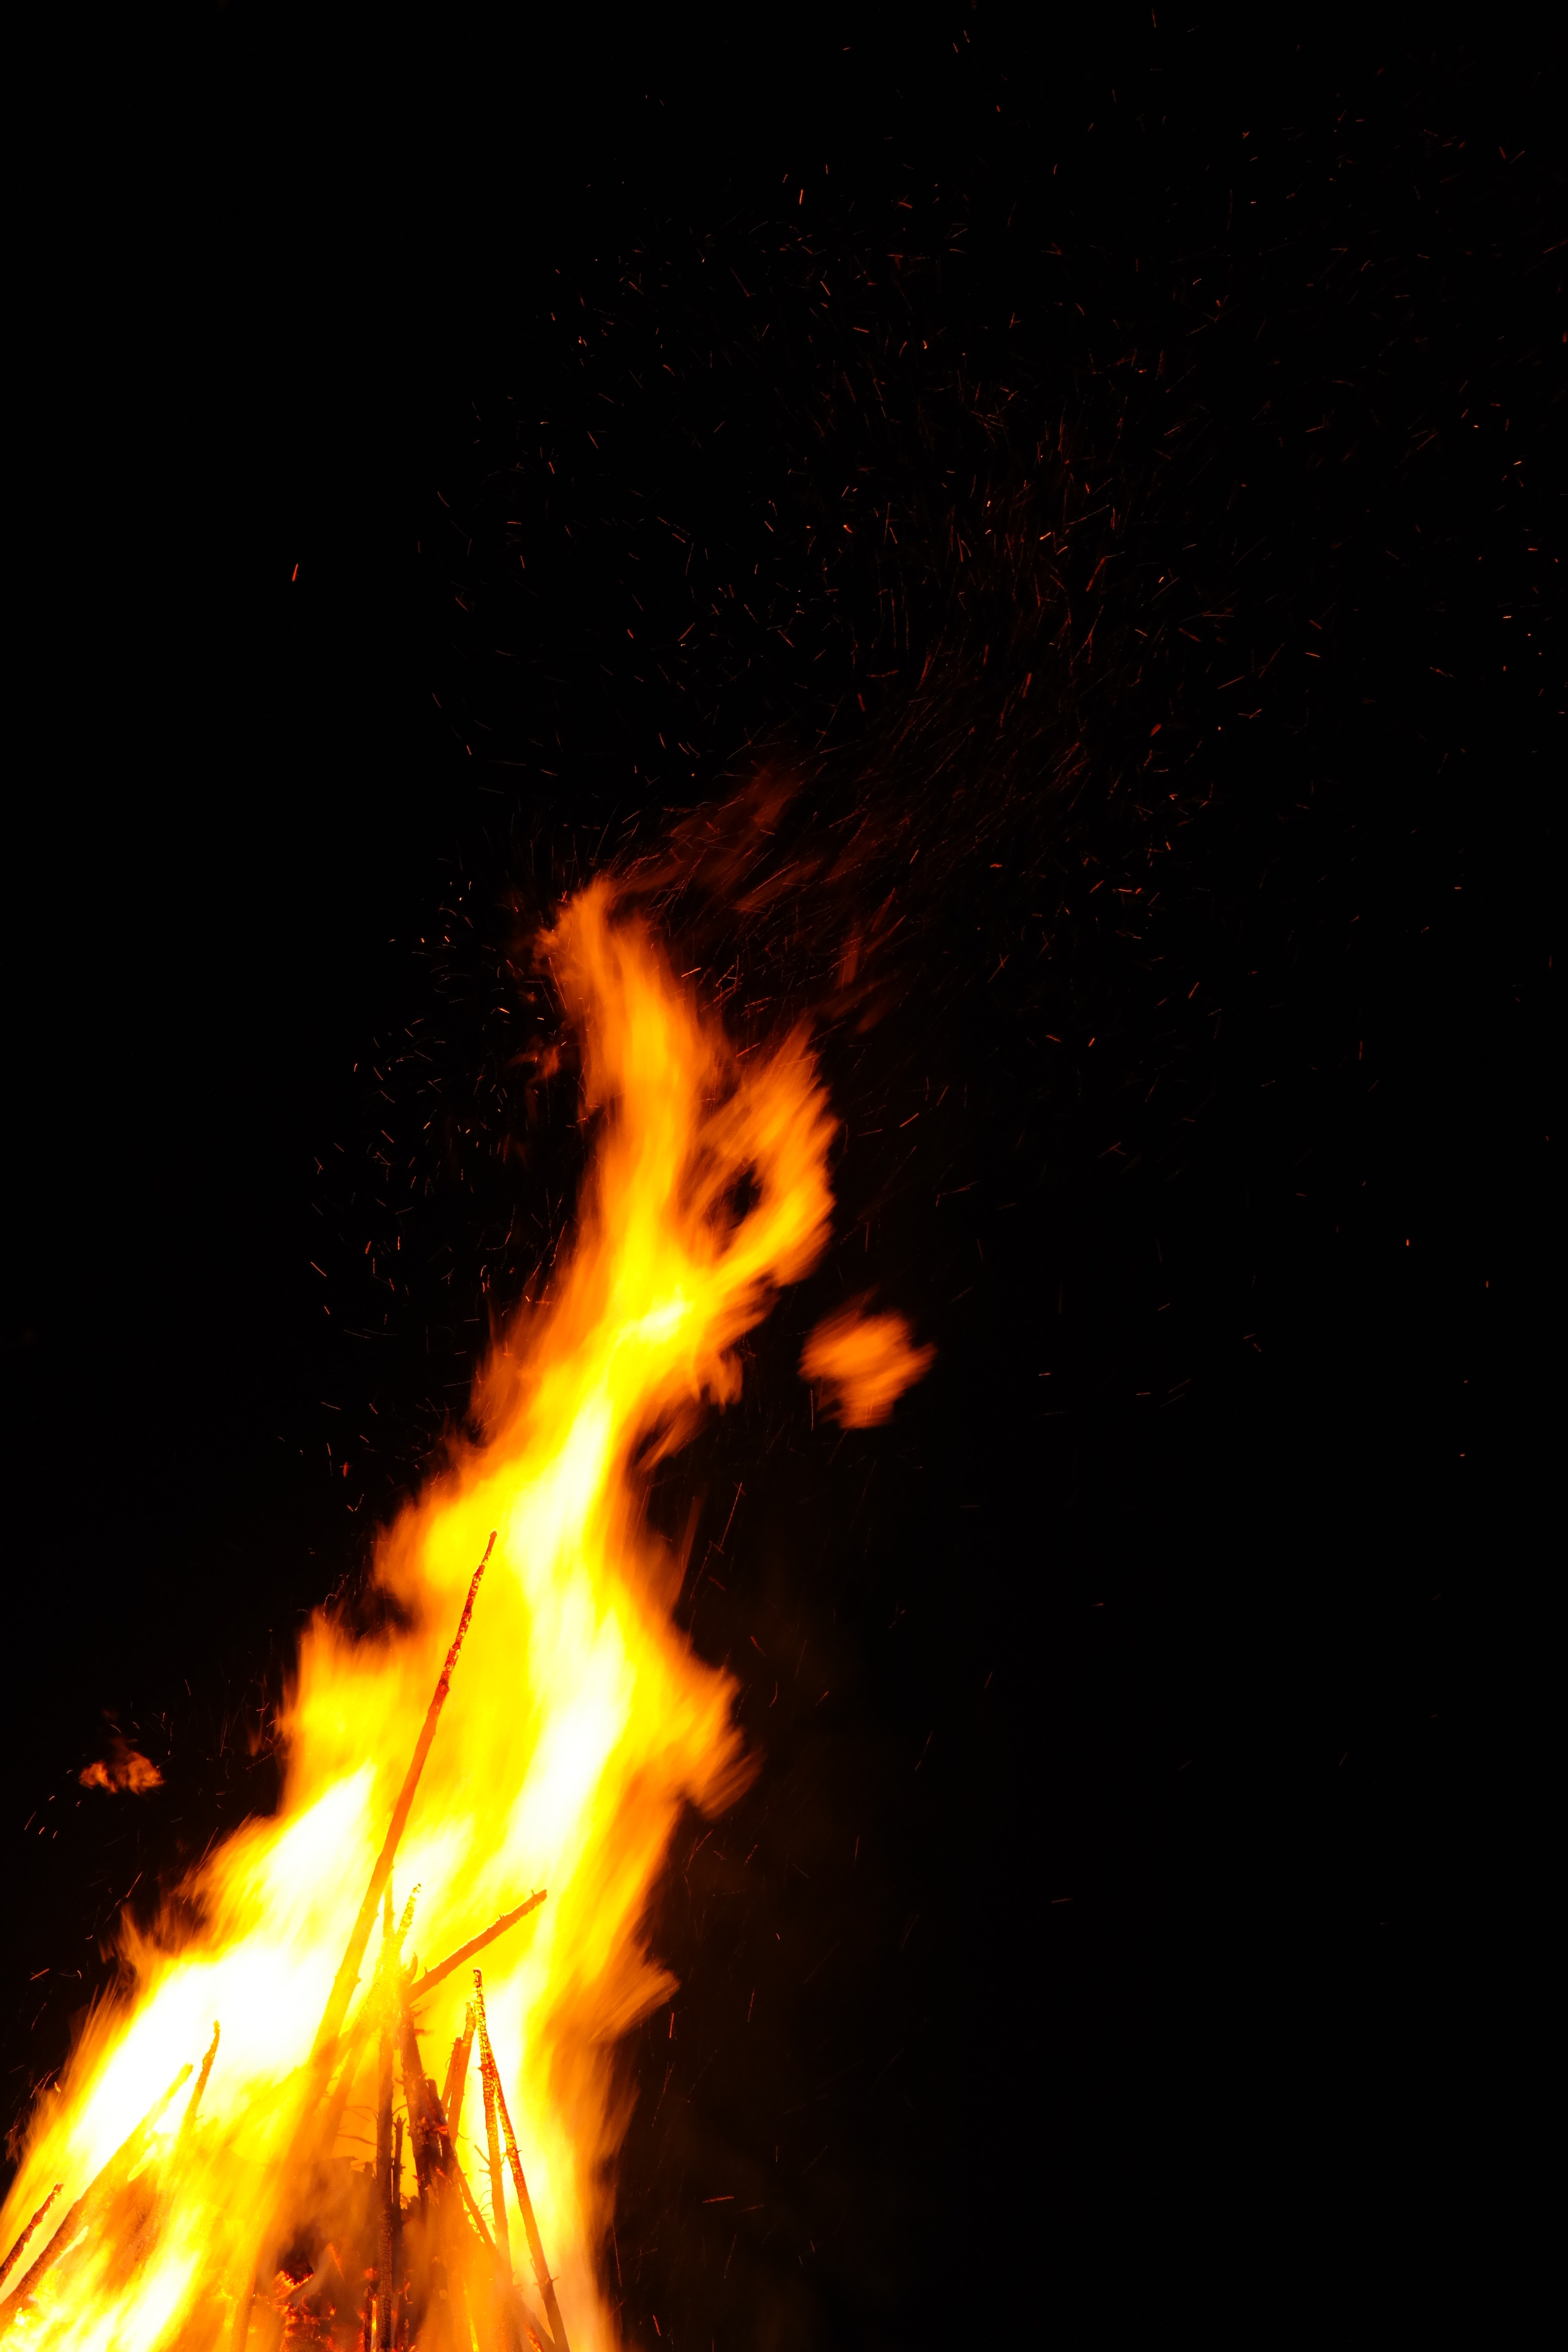
night, flame, fire, romantic, darkness, yellow, campfire, bonfire, heat, energy, blaze, geological phenomenon, darting flame